Niels Mikkelsen

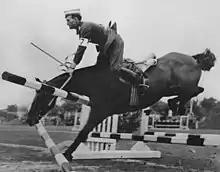
Mikkelsen at the 1948 Olympics

Niels Mikkelsen (19 March 1902 – 14 September 1964) was a Danish equestrian. He competed in the individual and team three-day events at the 1948 Summer Olympics, and failed to finish.